Mineola, New York

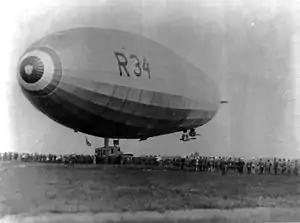
A British rigid airship "R34" landing in Mineola in early July 1919

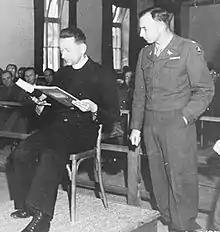
Prosecutor William Dowdell Denson examines a witness during the Dachau trials in November 1945

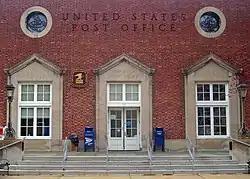
Mineola Post Office

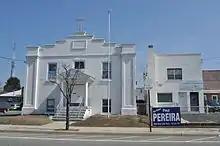
Korean and Portuguese churches in Mineola

The central, flat, grassy part of Long Island was originally known as the Hempstead Plains. In the 19th century, various communities were started in this area. One of those communities was called "Hempstead Branch," which would ultimately be known as "Mineola" later on.